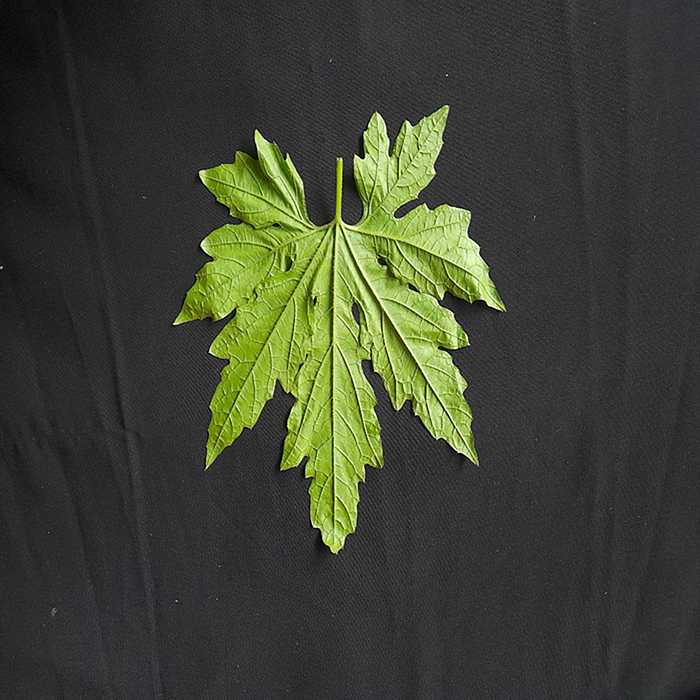
Plant: Bitter Gourd
Label: Fresh leaf